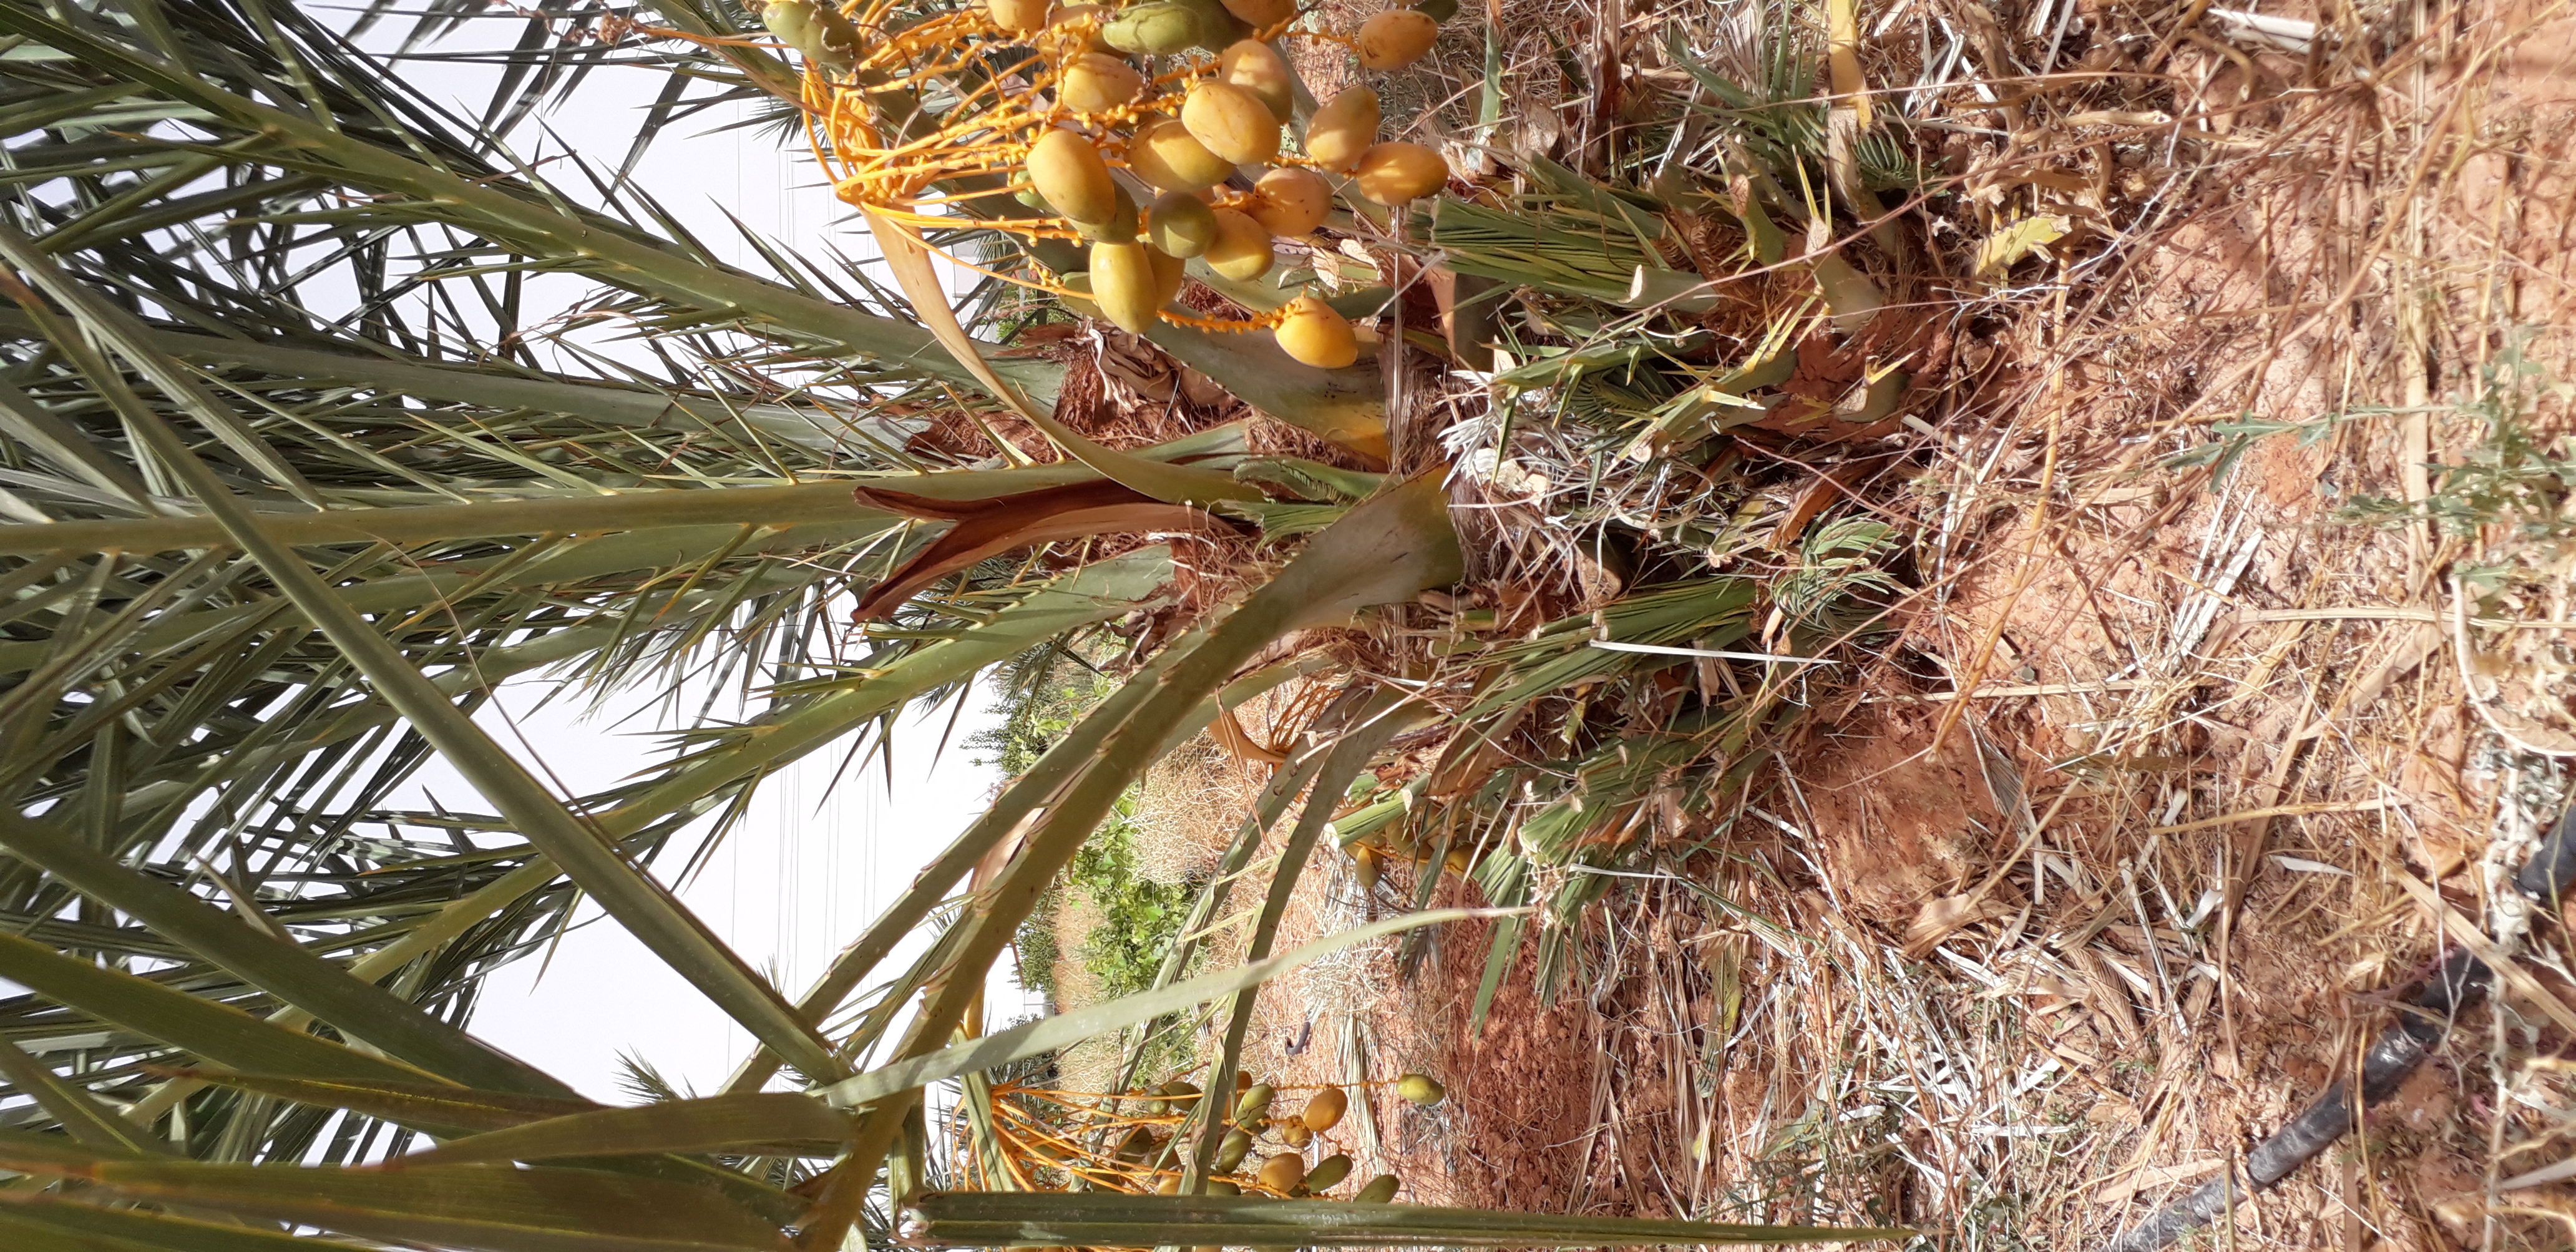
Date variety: Boumajhoul